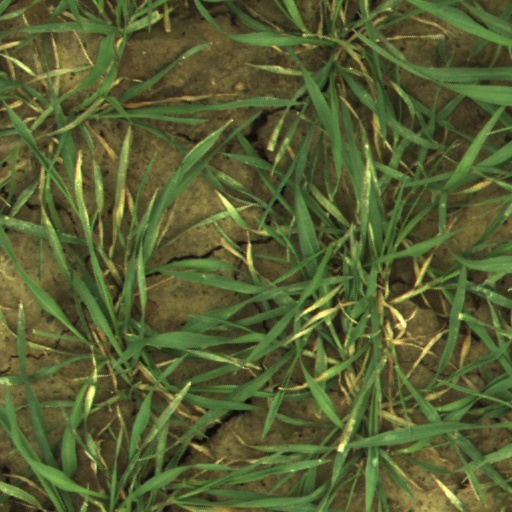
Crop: wheat